Messier 2

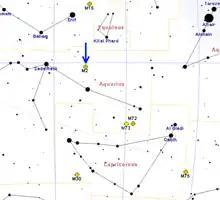
Chart showing location of M2

M2 is about 55,000 light-years distant from Earth. At 175 light-years in diameter, it is one of the larger globular clusters known. The cluster is rich, compact, and significantly elliptical. It is 12.5 billion years old and one of the older globular clusters associated with the Milky Way galaxy.